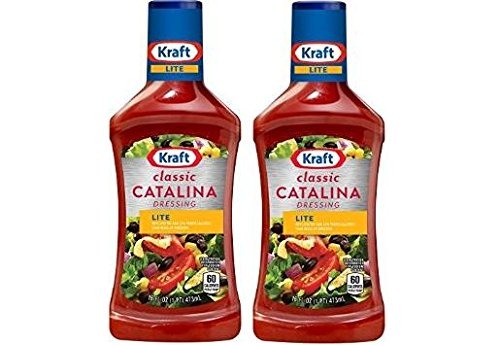
Item Name: Kraft Classic LITE Catalina Dressing (Pack of 2) 16 oz Bottles
Value: 2.0
Unit: Count

Price: 21.92